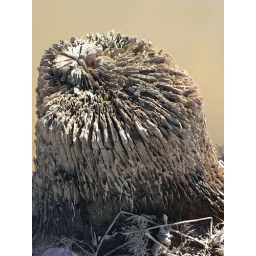
they drained a lake near us, I was amazed at the tree trunks